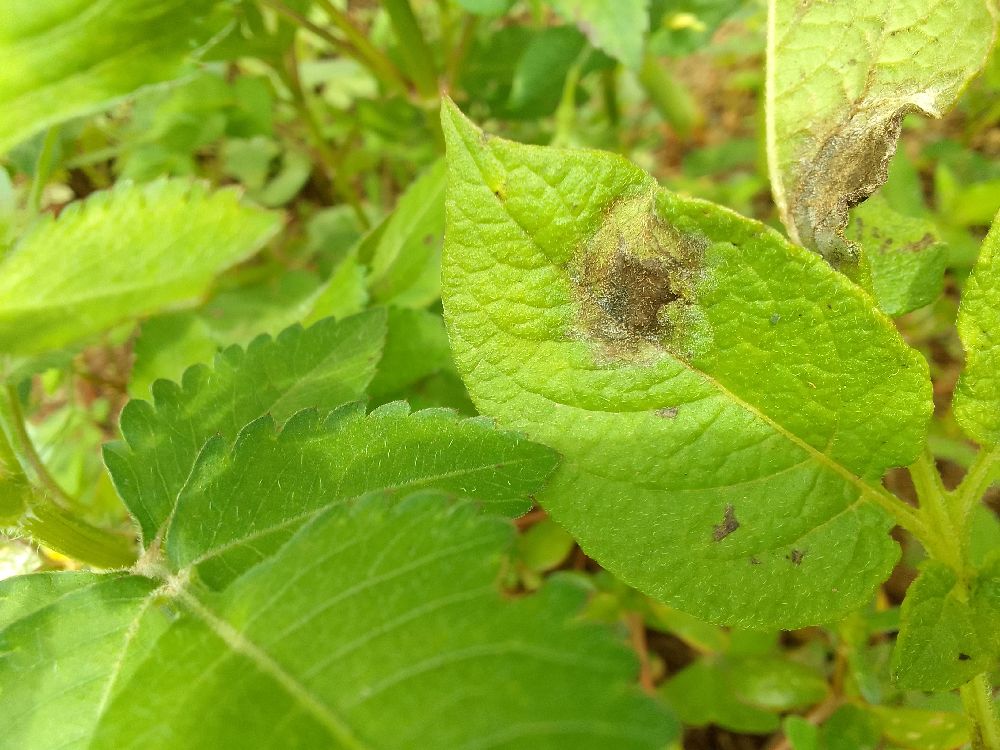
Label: Late blight